Geopolymer

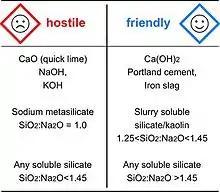
List of user-hostile and user-friendly chemical reagents

Geopolymer cement is being developed and utilised as an alternative to conventional Portland cement for use in transportation, infrastructure, construction and offshore applications.